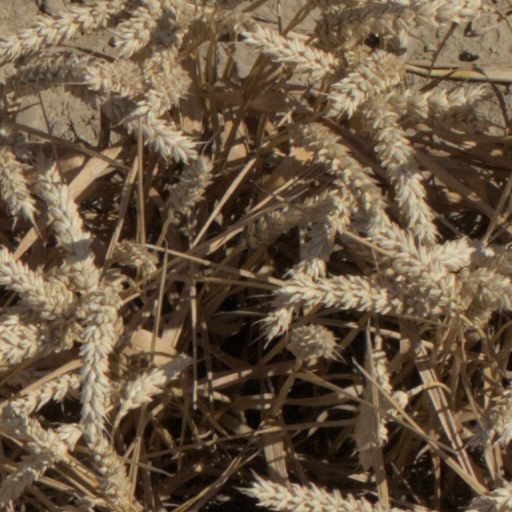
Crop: wheat